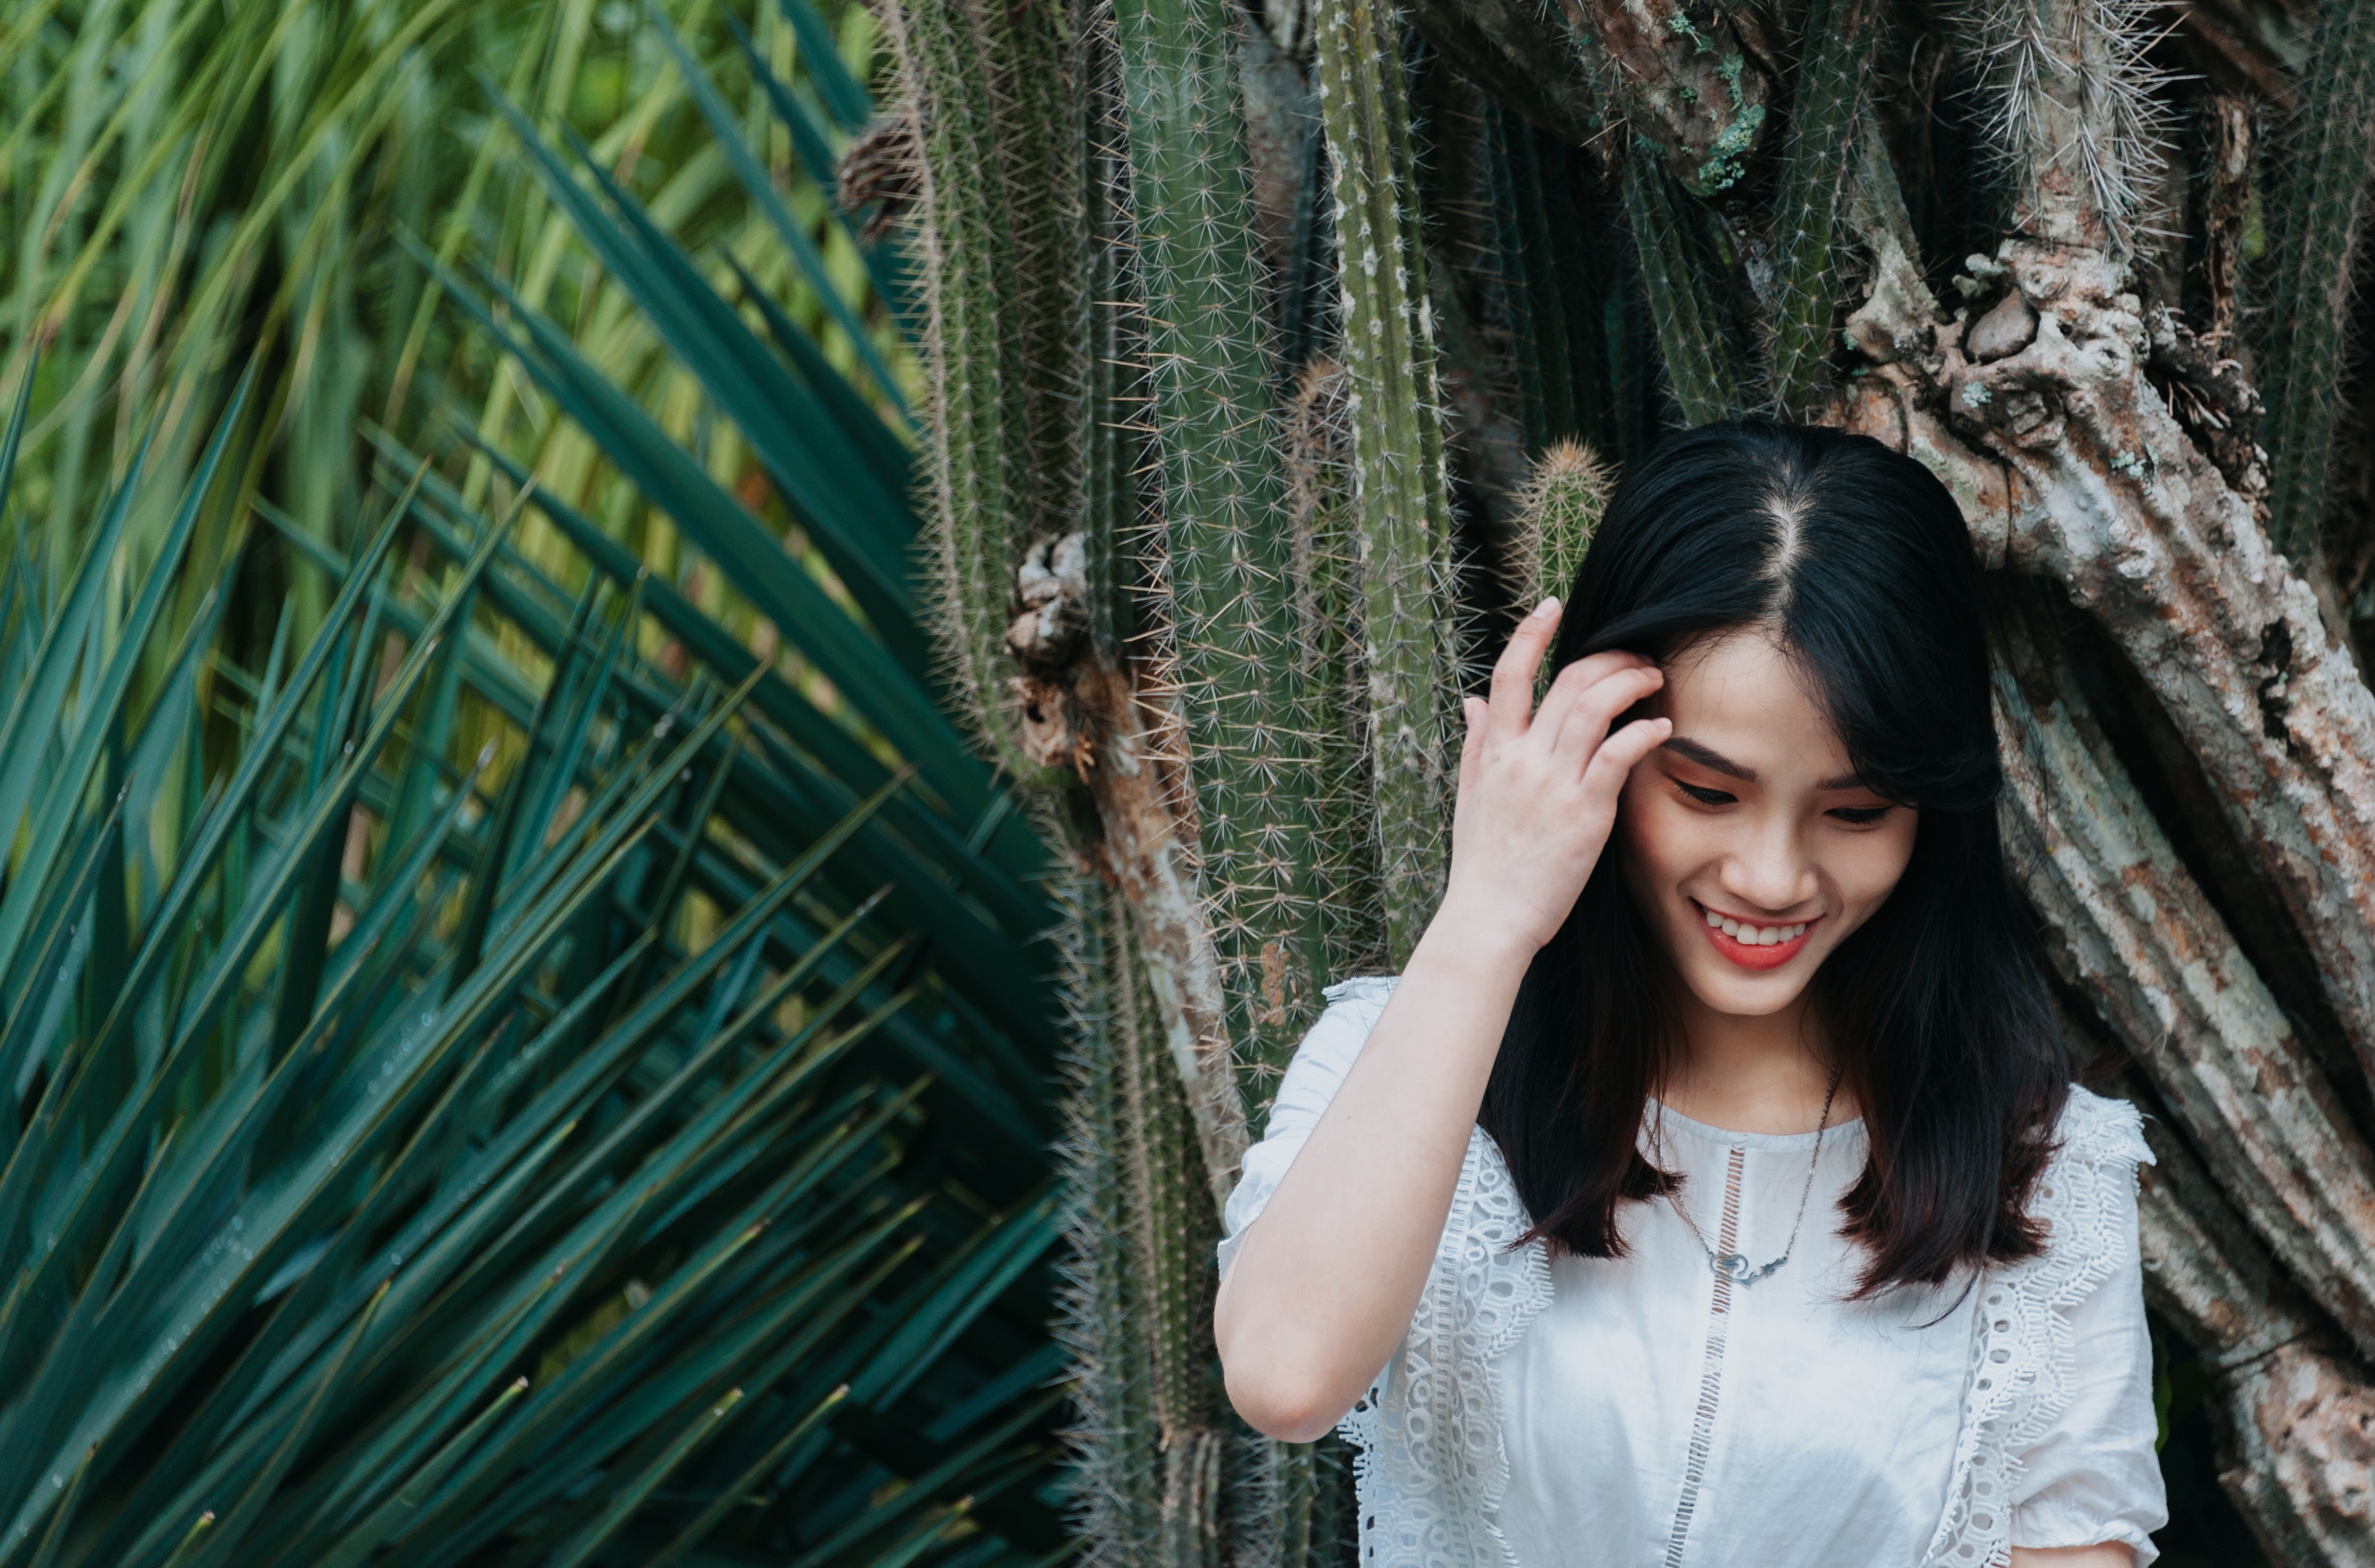
People in nature, hair, green, photograph, beauty, tree, skin, hairstyle, fashion, long hair, smile, lip, photo shoot, eye, model, black hair, botany, photography, grass, leaf, woody plant, plant, brown hair, adaptation, dress, portrait photography, branch, happy, trunk, street fashion, palm tree, forest